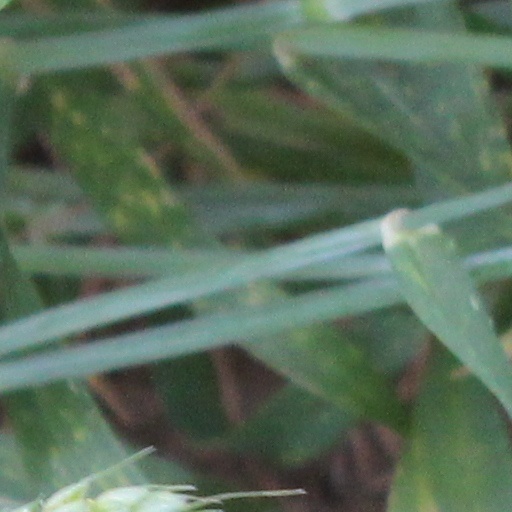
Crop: wheat